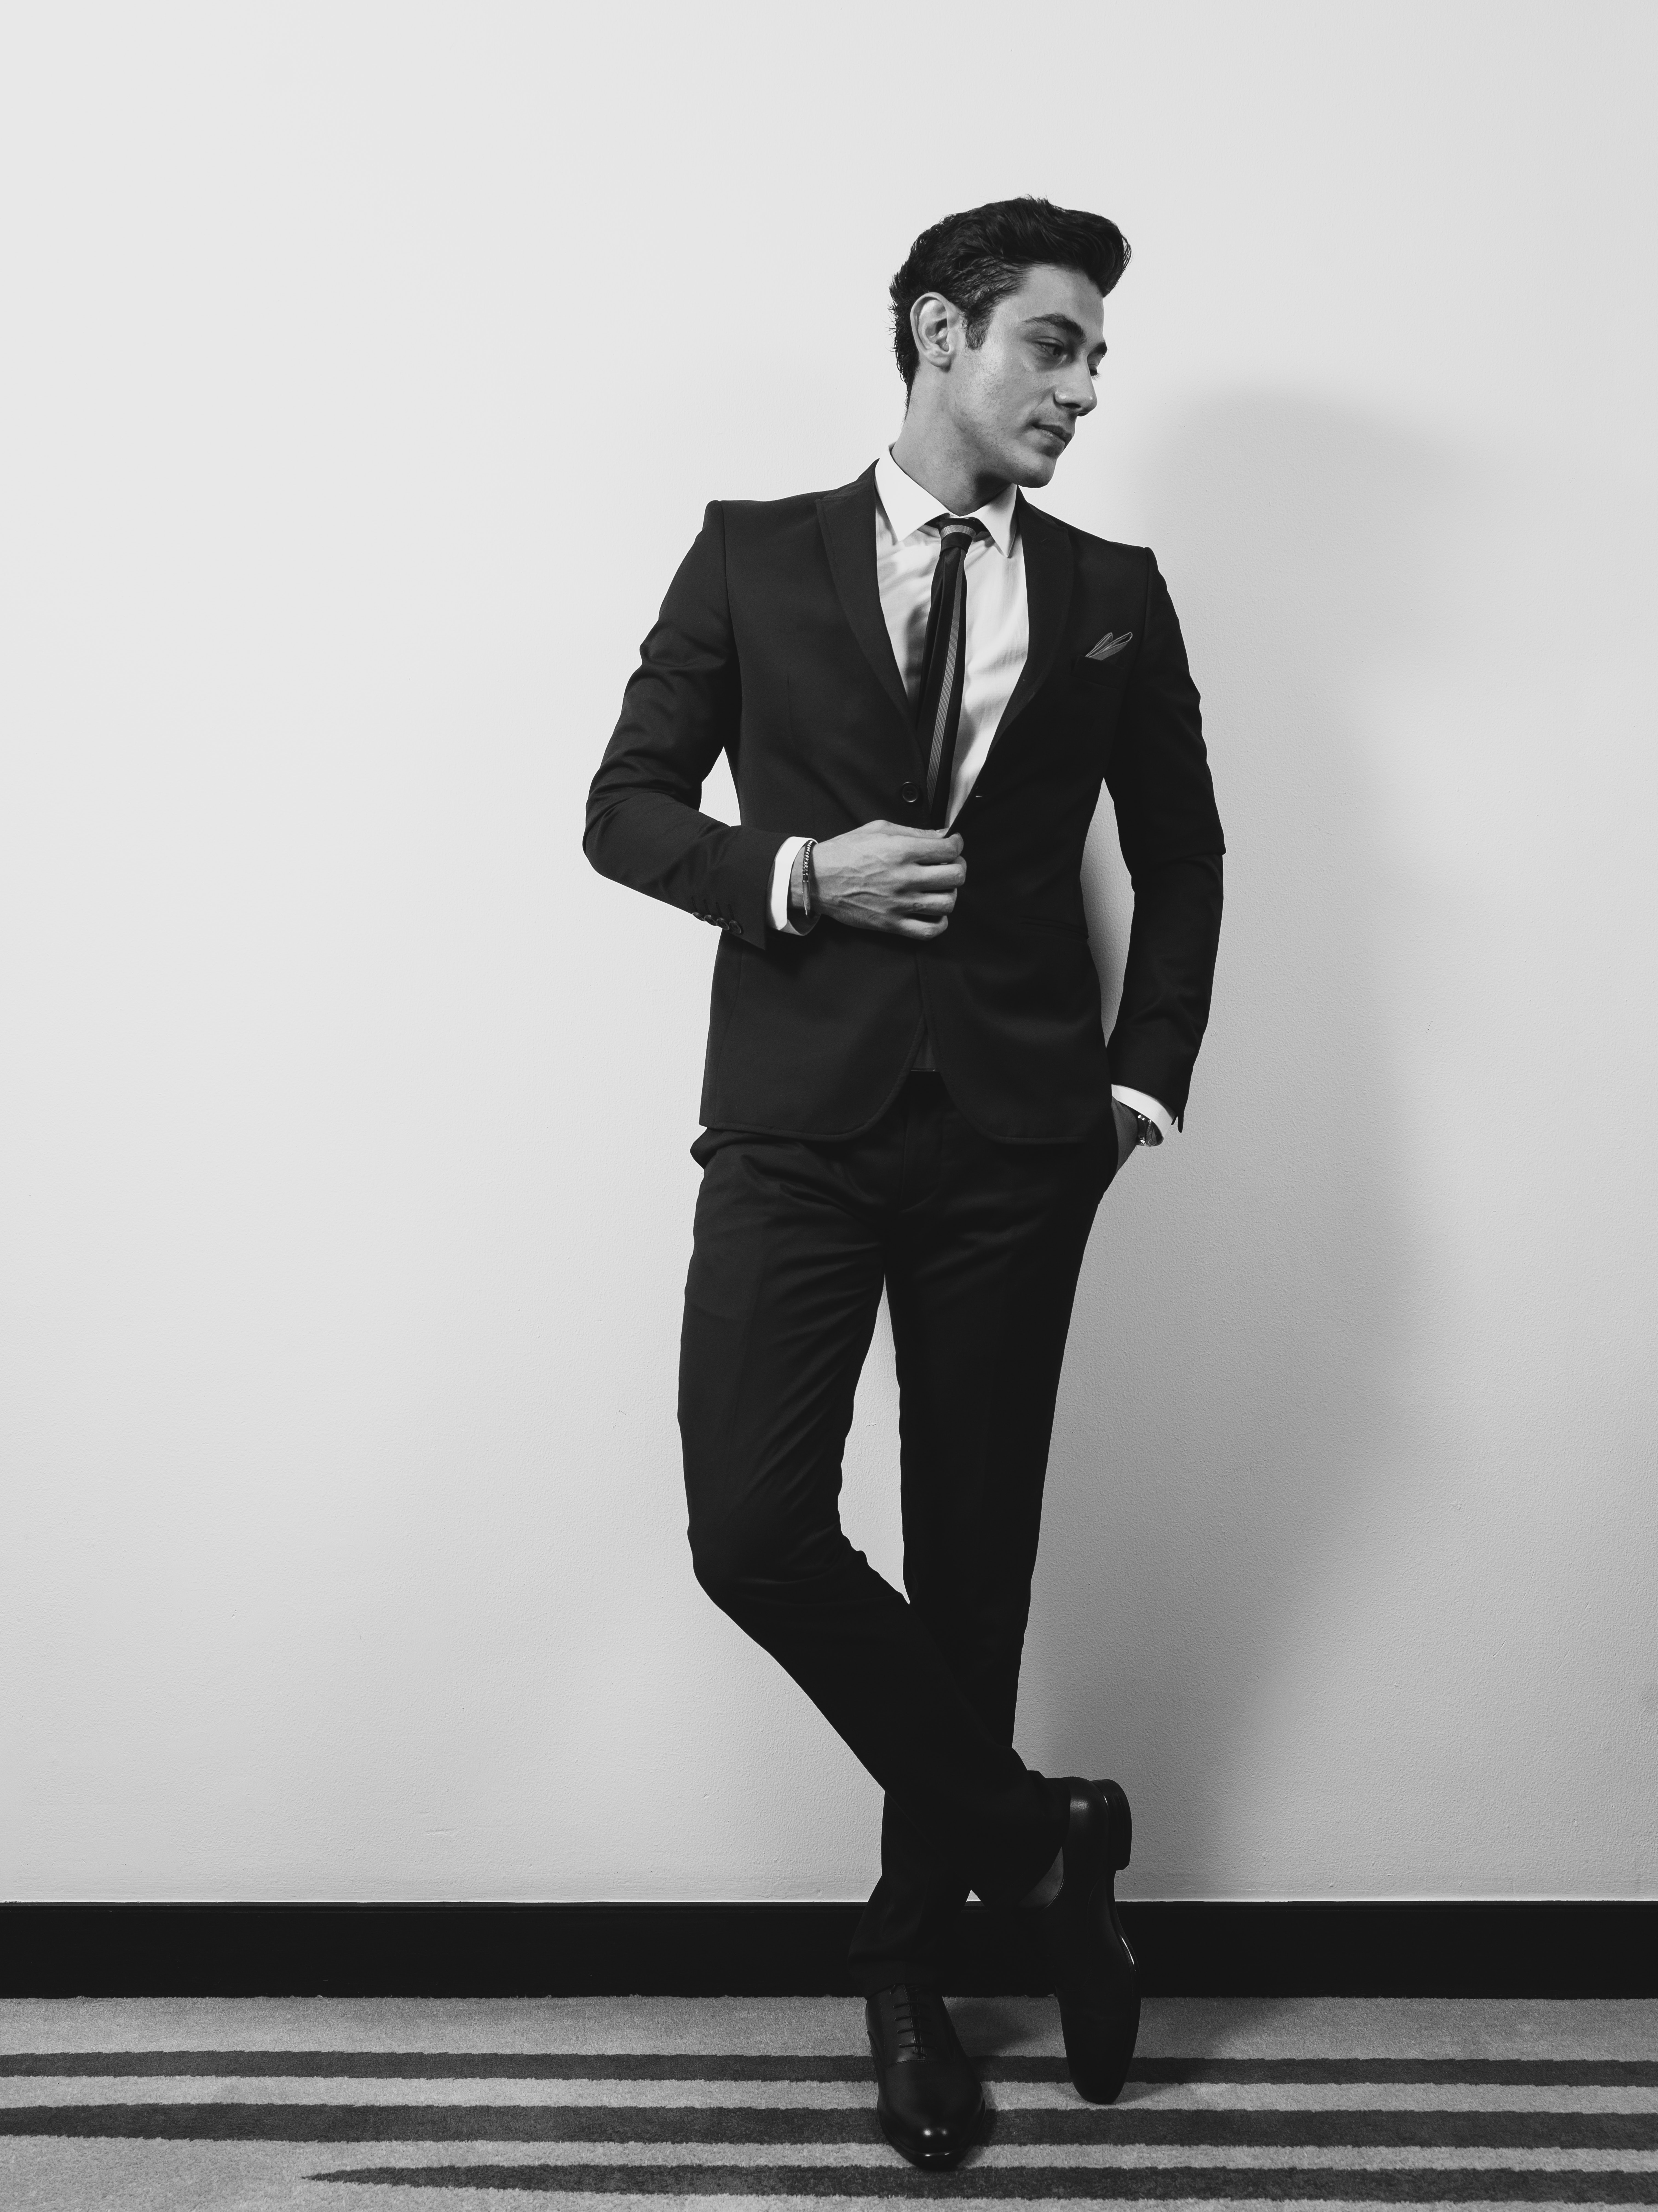
suit, formal wear, standing, black and white, blazer, gentleman, photography, tuxedo, model, monochrome photography, fashion model, outerwear, fashion, white collar worker, shoe, photo shoot, monochrome, necktie, businessperson, dress shirt